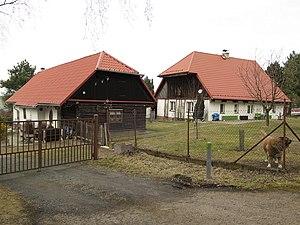
Lhůta est une commune du district de Plzeň-Ville, dans la région de Plzeň, en République tchèque. Sa population s'élevait à 179 habitants en 2018.